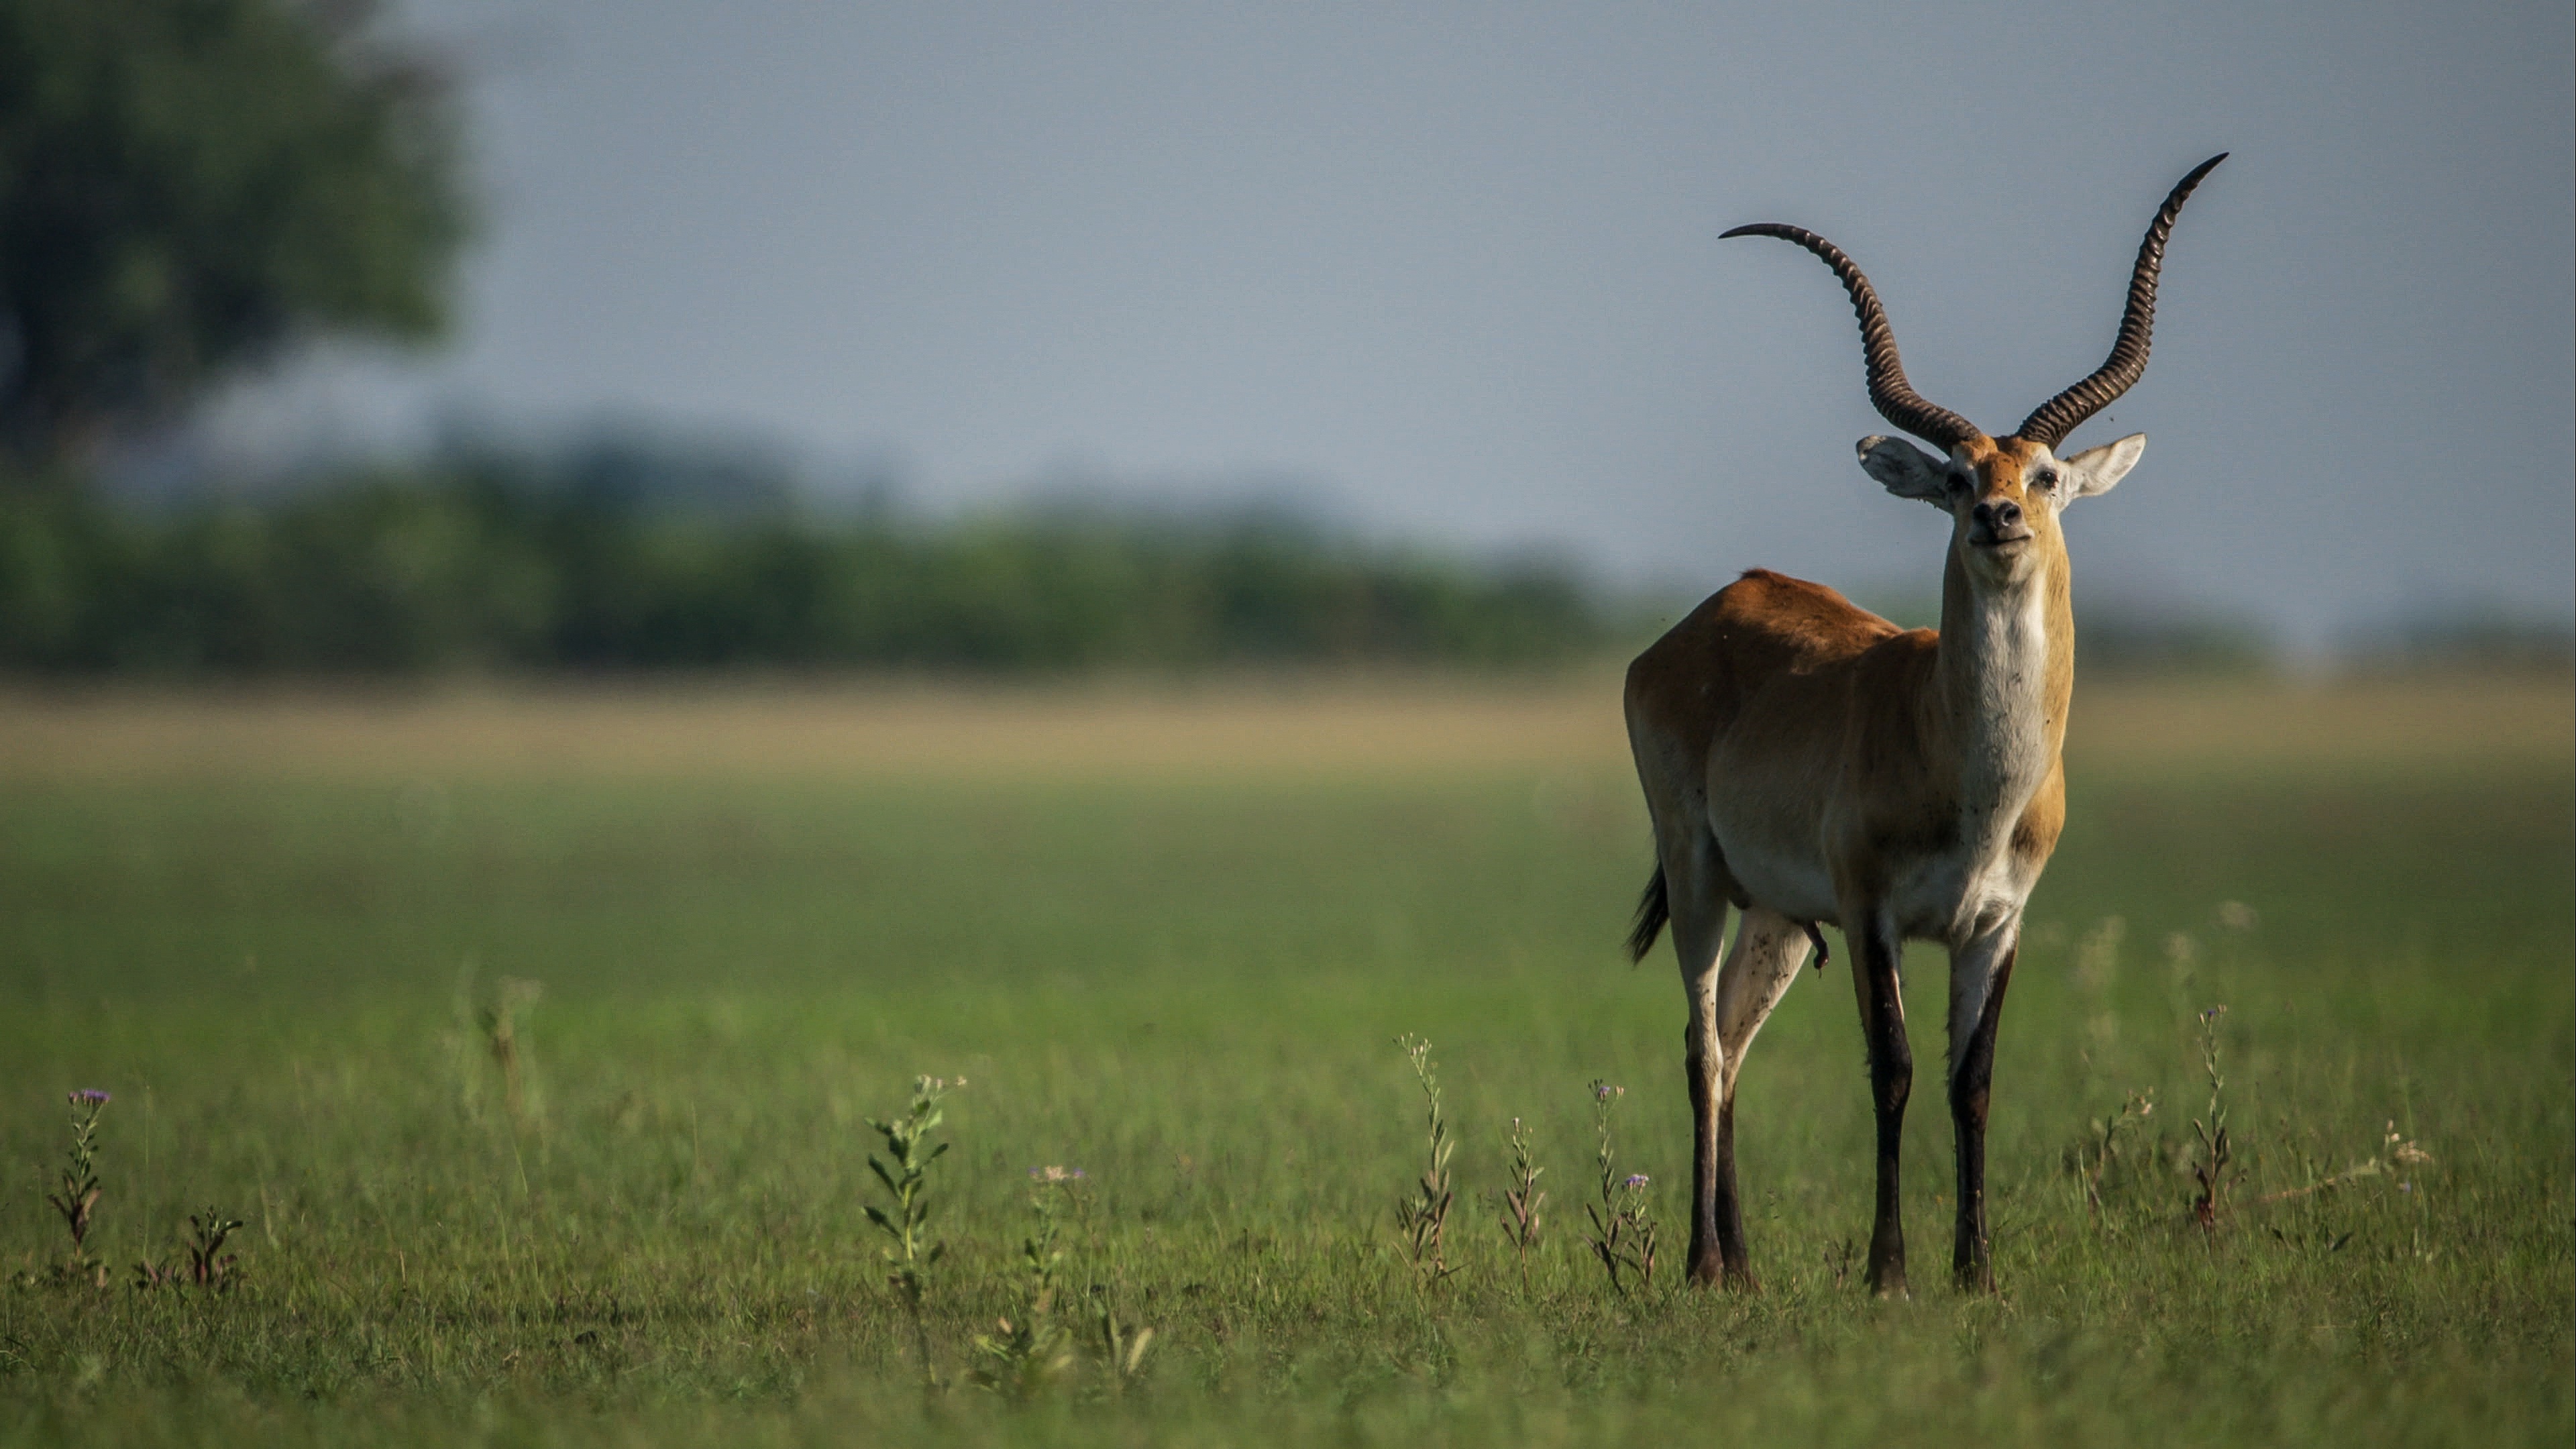
natural, sky, plant, waterbuck, natural landscape, deer, fawn, grass, grassland, antelope, terrestrial animal, plain, meadow, horn, tail, landscape, snout, antler, prairie, Thomson's gazelle, springbok, pasture, steppe, wildlife, tree, field, cow goat family, safari, savanna